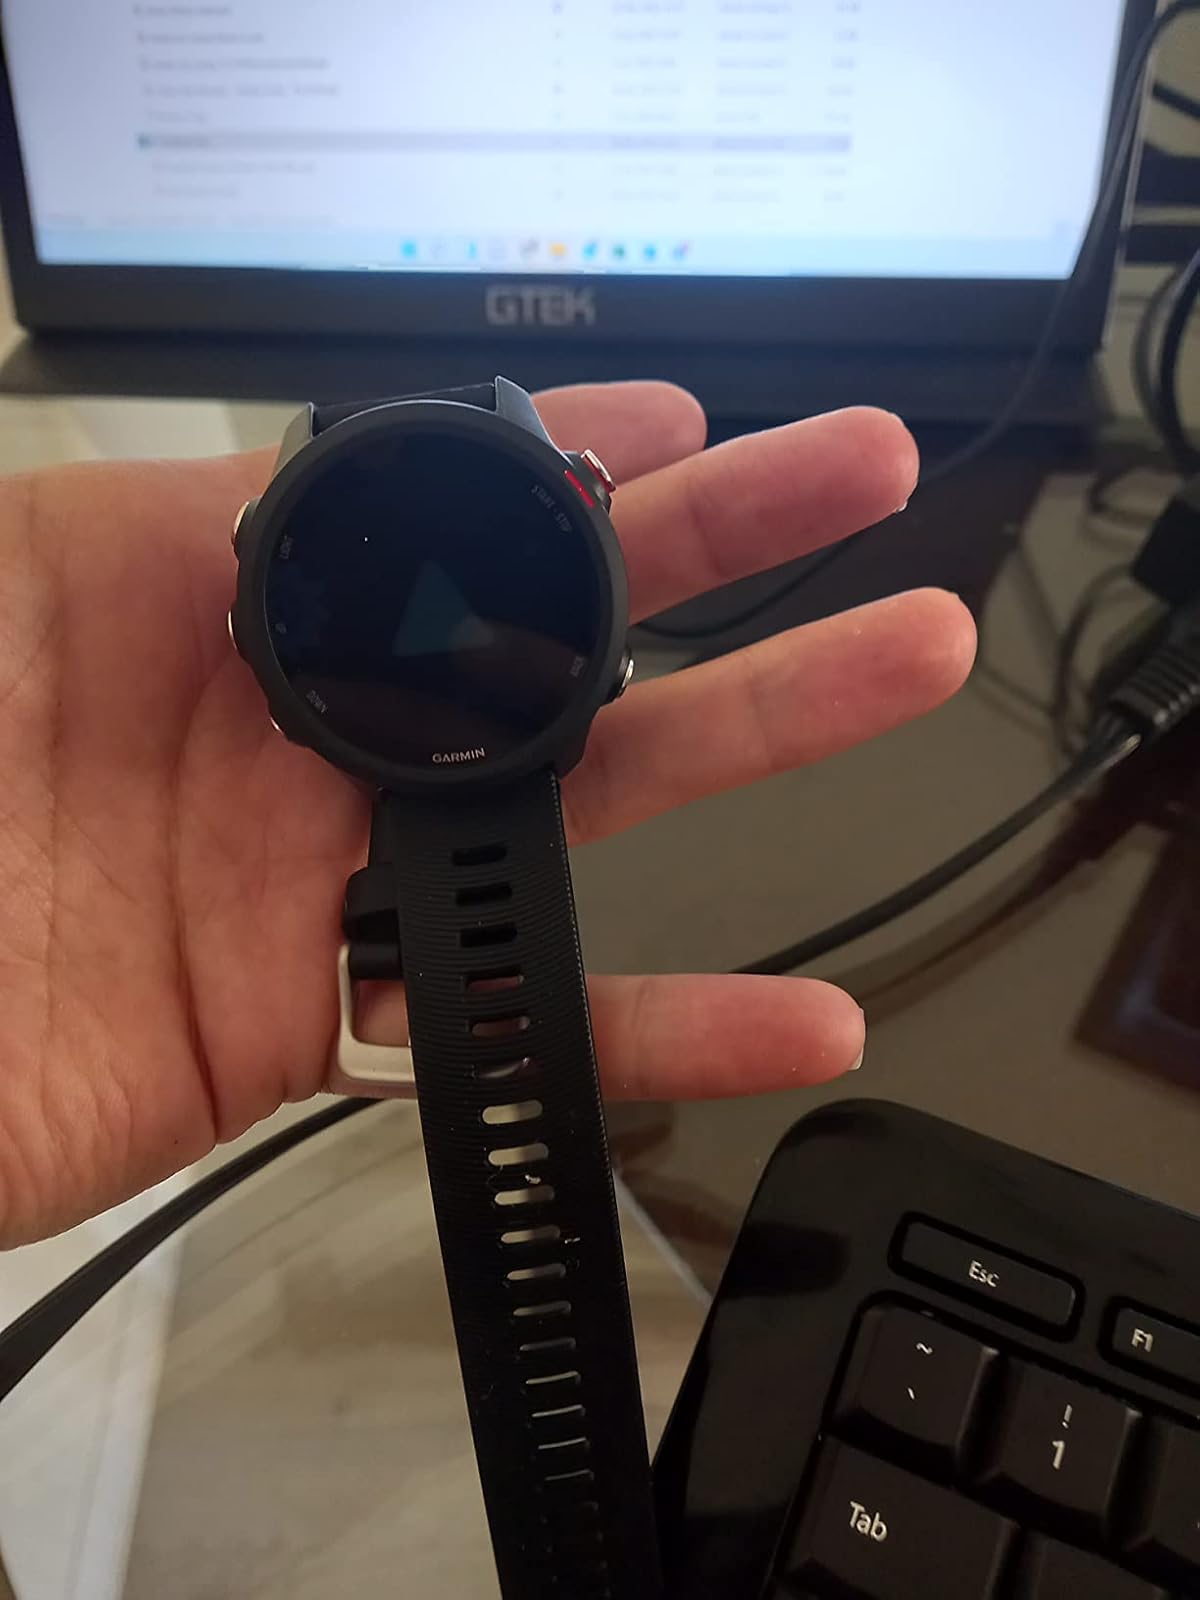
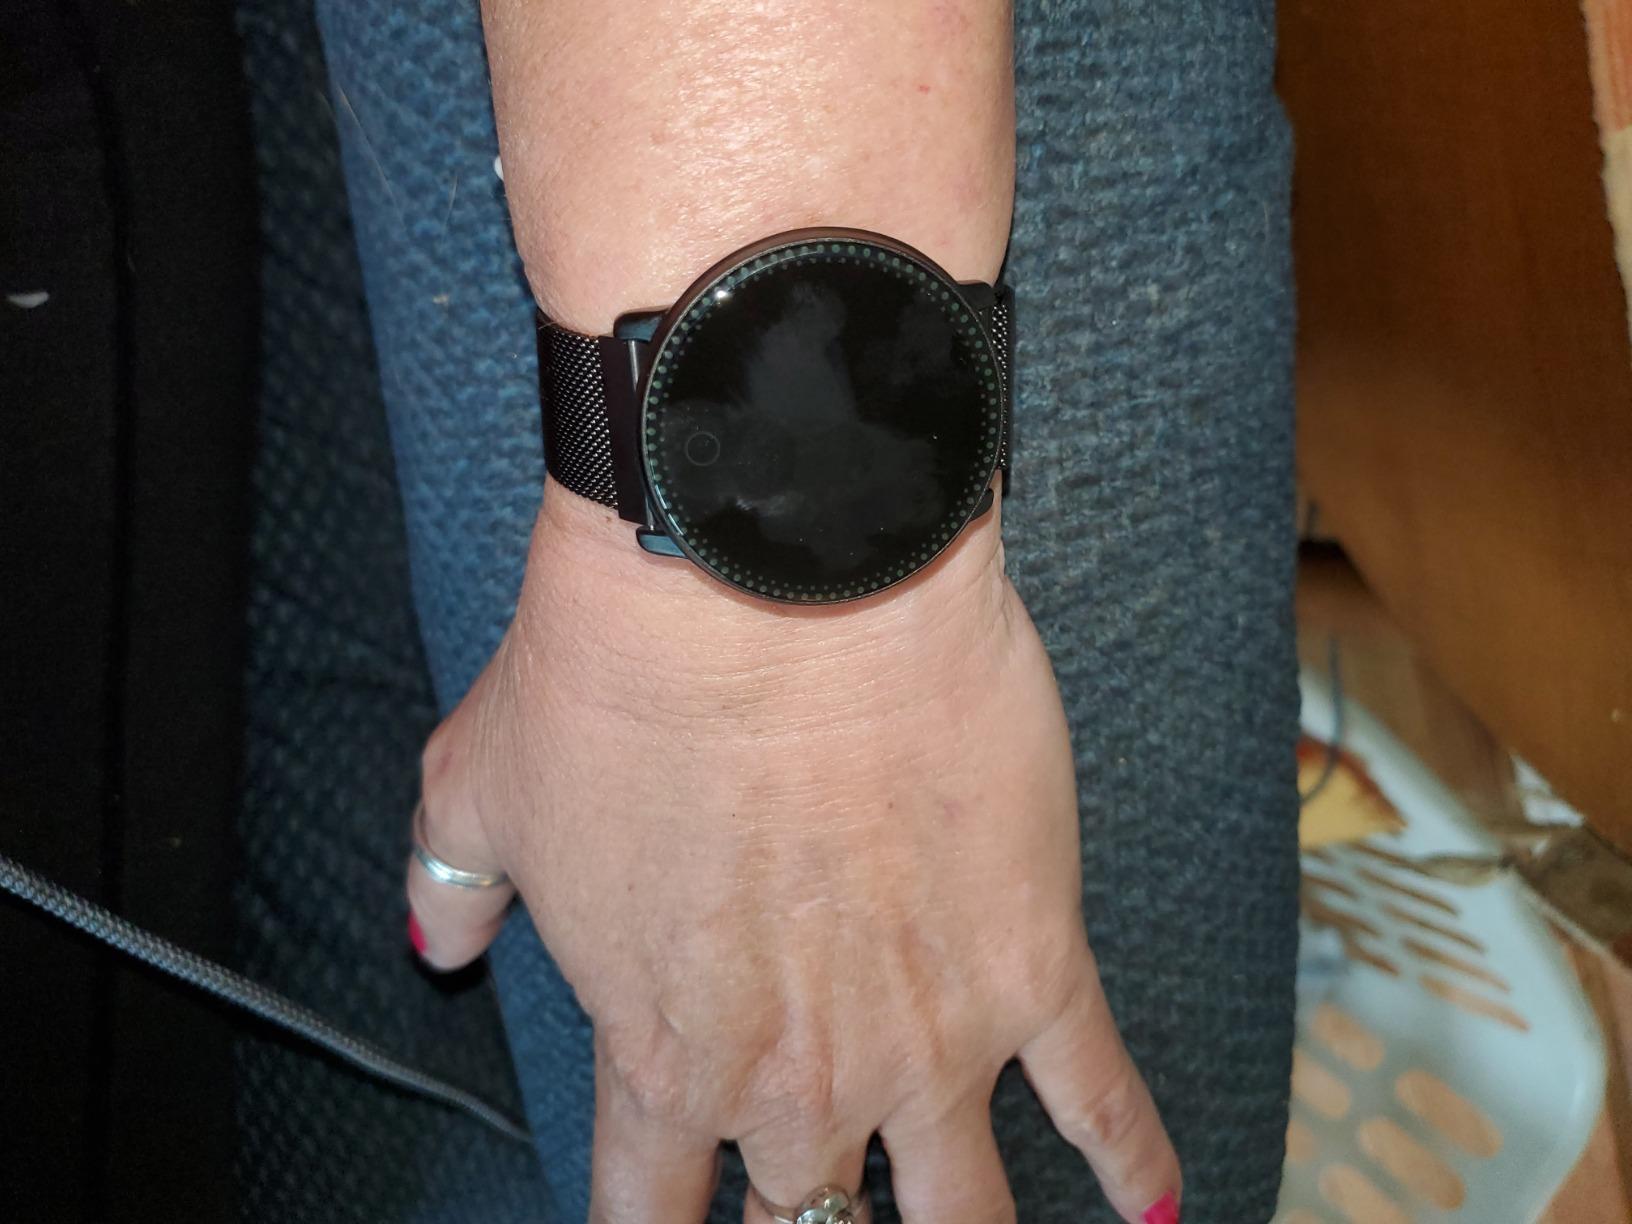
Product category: smartwatch
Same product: no